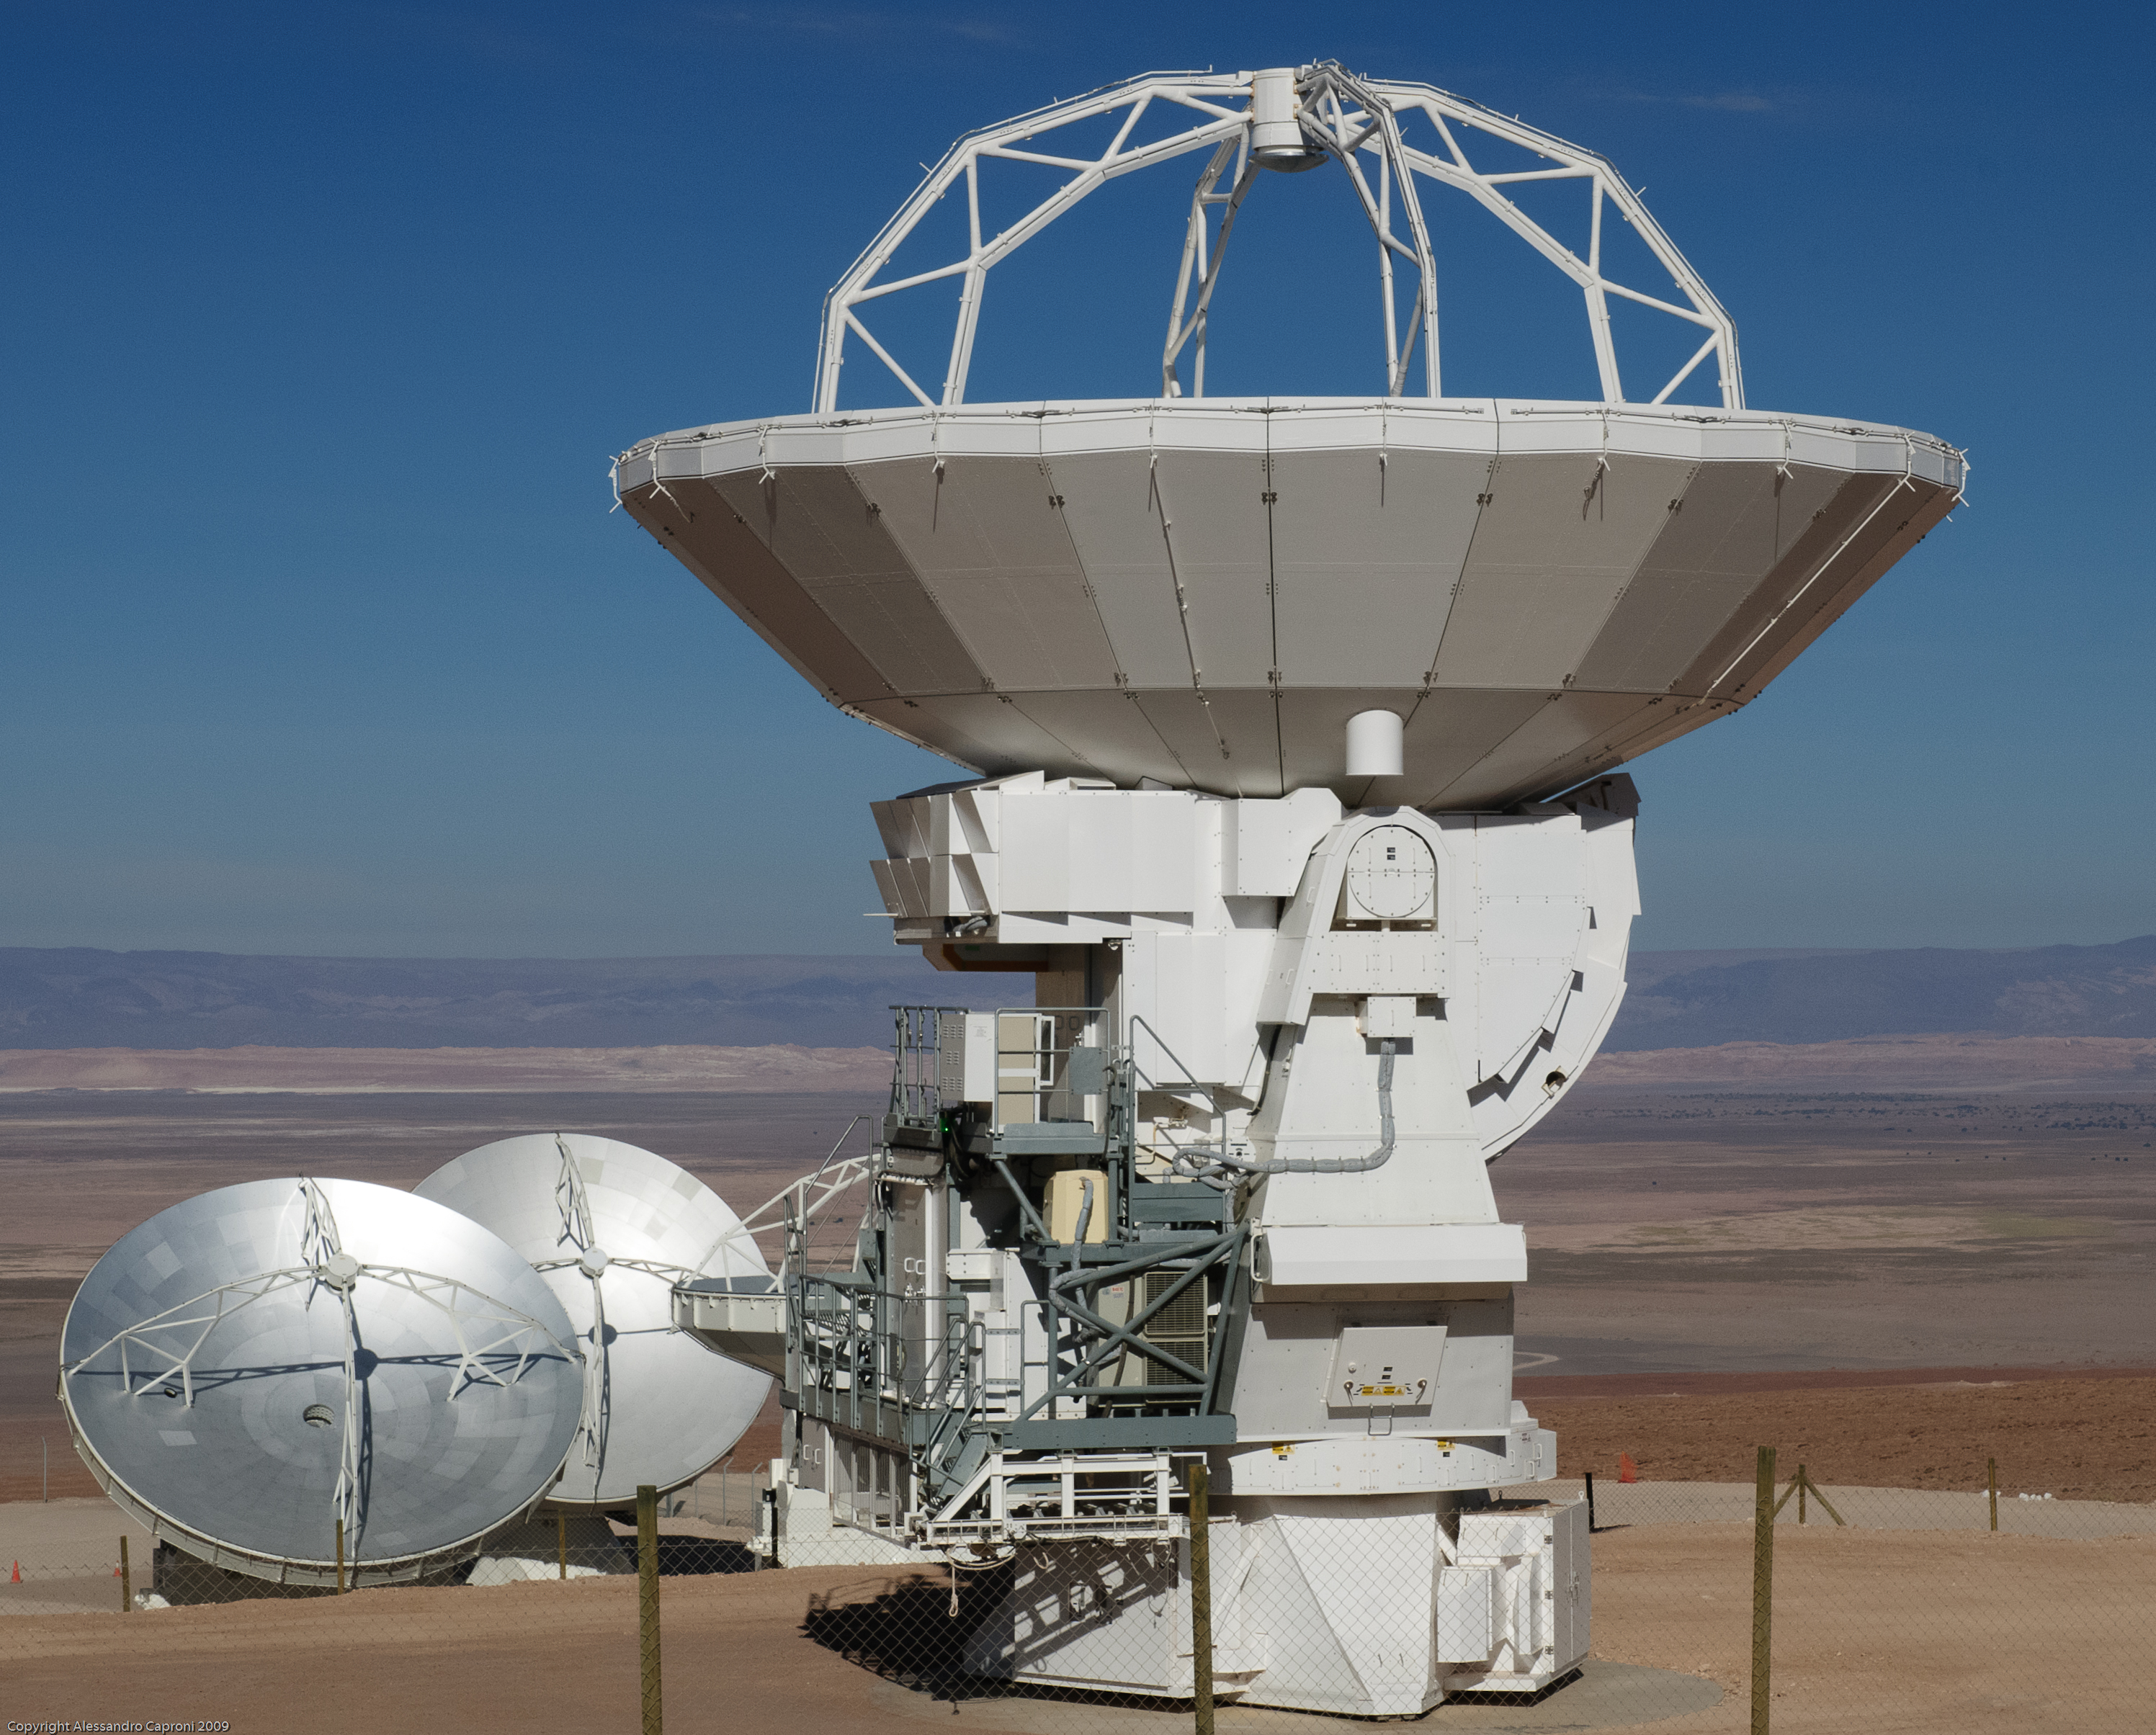
technology, aircraft, vehicle, aviation, nikon, electricity, chile, energy, eso, sanpedrodeatacama, alma, d300, osf, radio telescope, atmosphere of earth